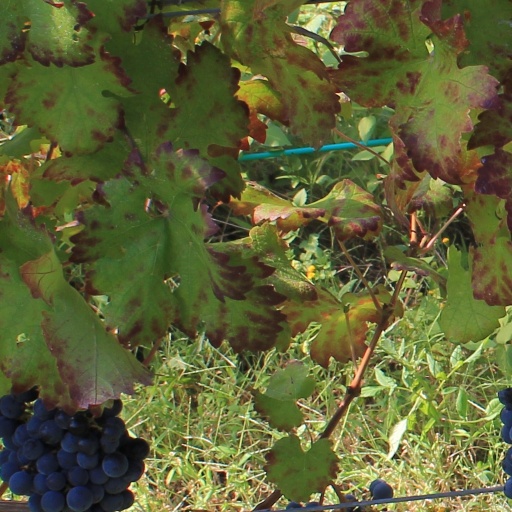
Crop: grape